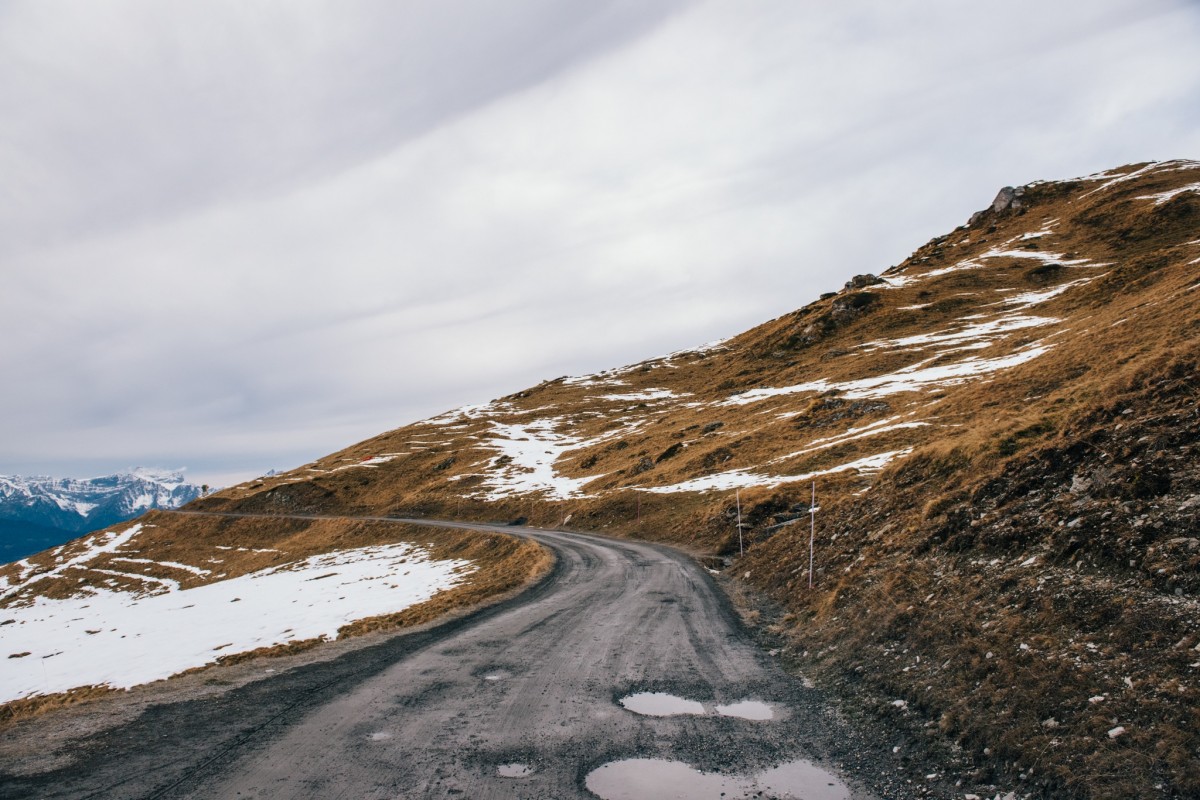
Tags: sea, coast, sand, rock, snow, winter, cloud, road, hill, mountain range, weather, highland, terrain, ridge, summit, geology, plateau, fell, loch, landform, mountain pass, mountainous landforms